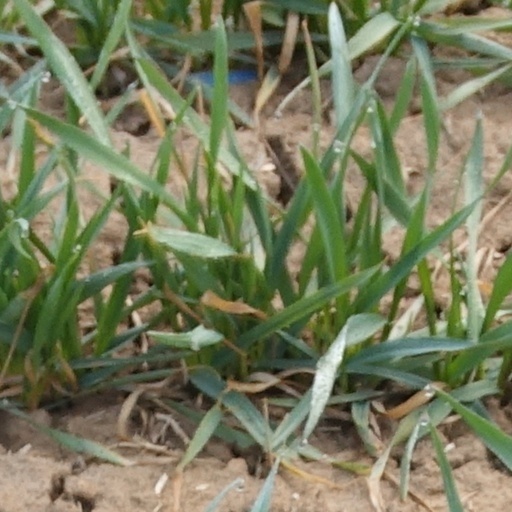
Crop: wheat